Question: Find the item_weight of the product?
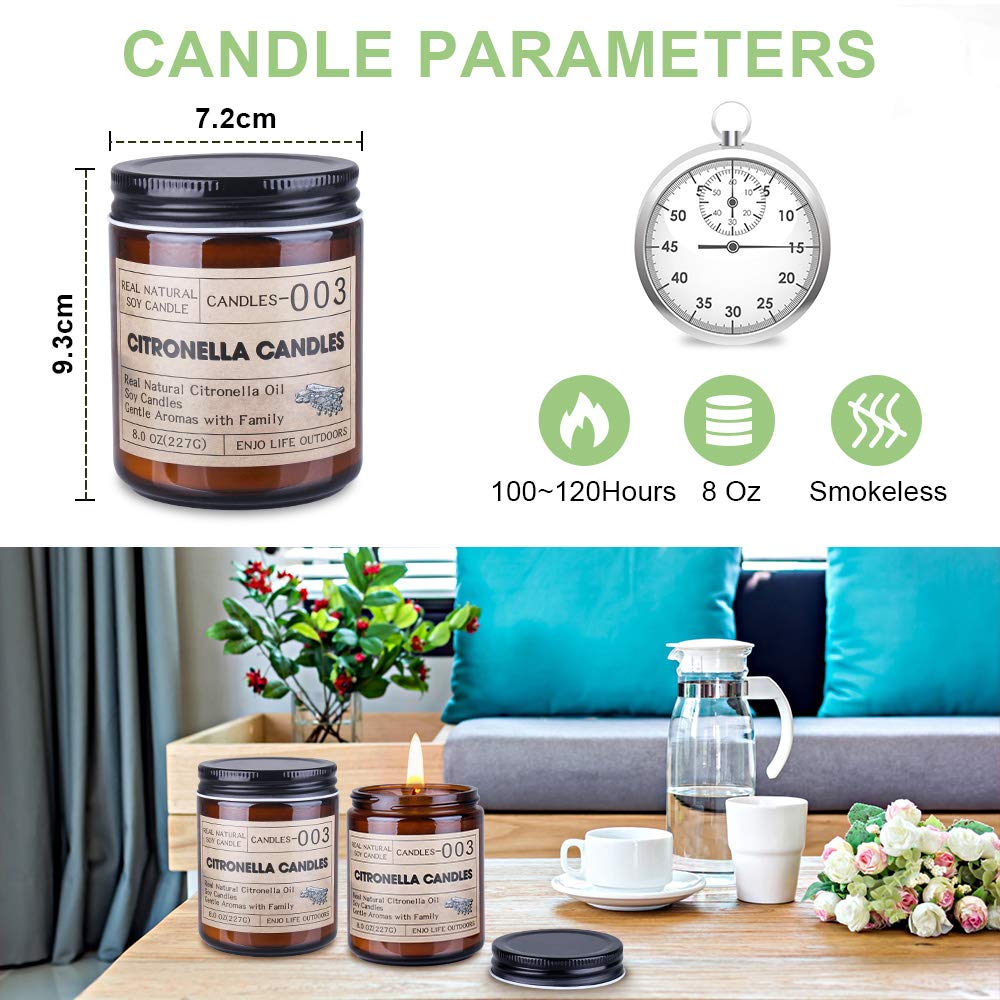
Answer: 8.0 ounce